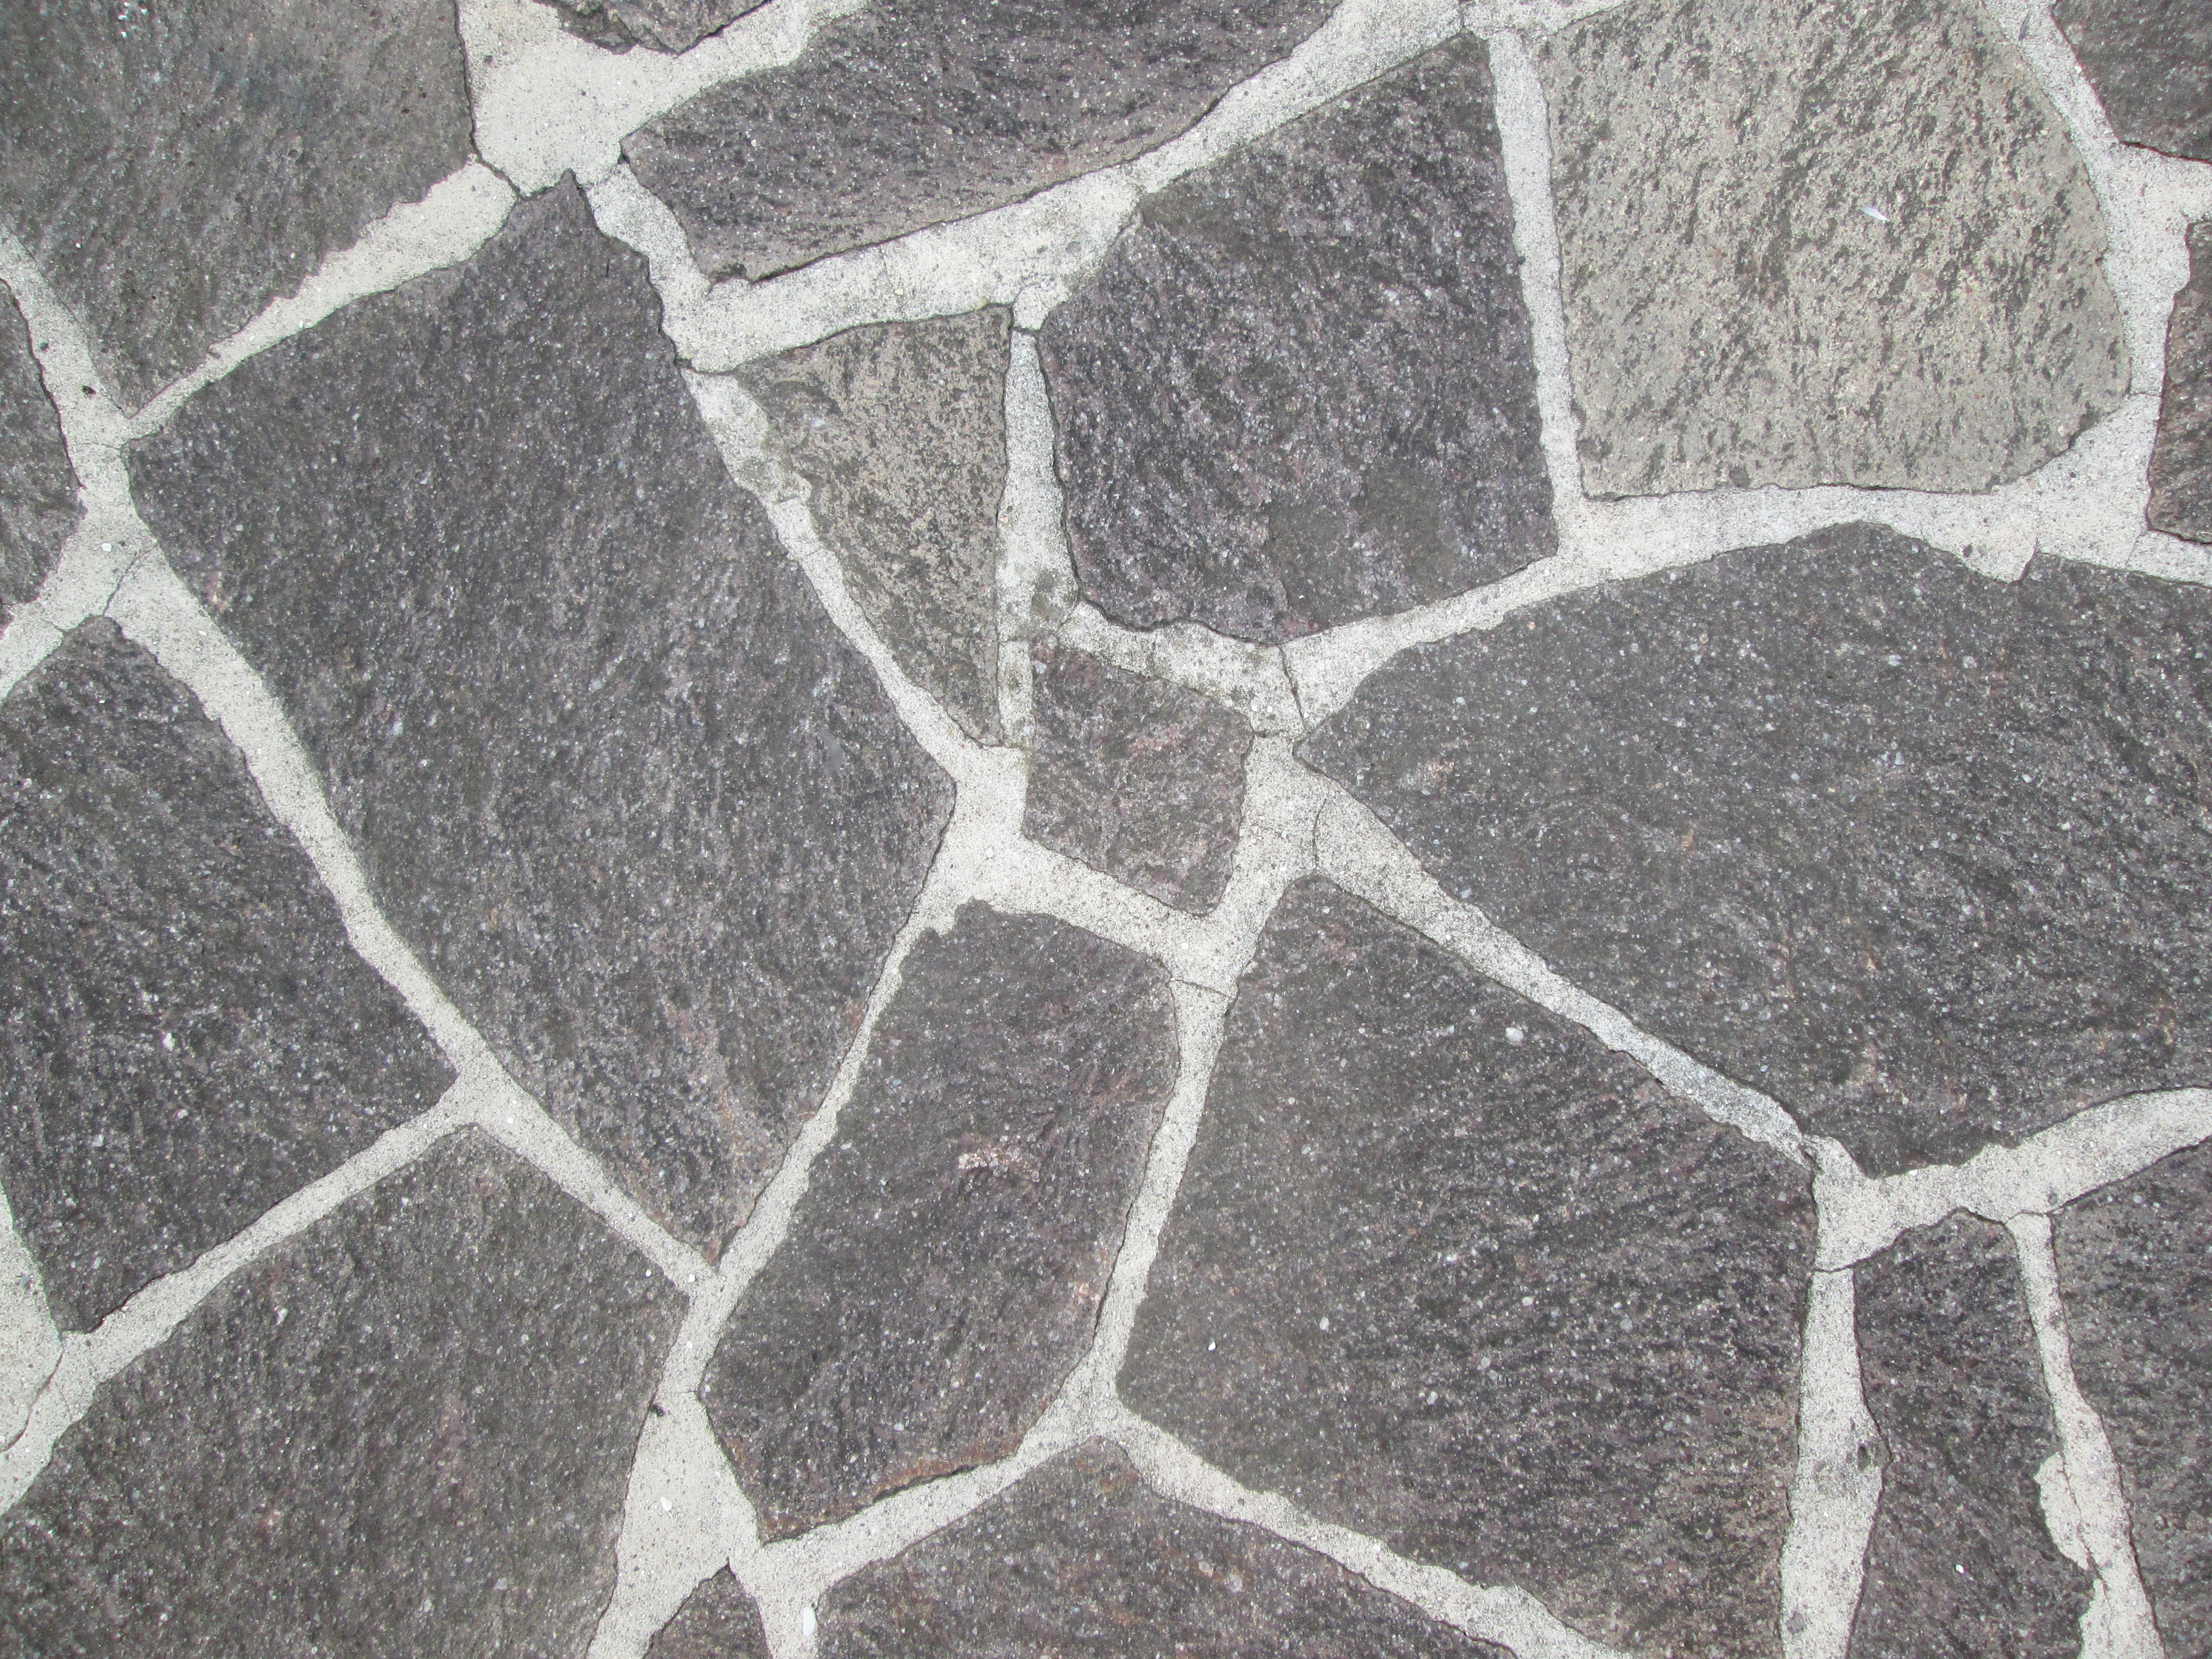
path, outdoor, architecture, street, ground, sidewalk, floor, old, cobblestone, asphalt, walkway, decoration, construction, natural, patio, soil, gray, tile, exterior, stone wall, material, block, grey, design, decorative, cement, mortar, mosaic, paving, granite, footpath, flooring, road surface, irregular, stone pavement, stone tiles, flagstone